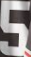
Number: 5